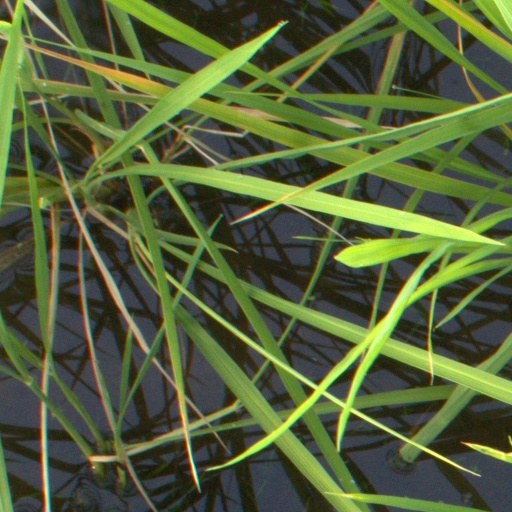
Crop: rice